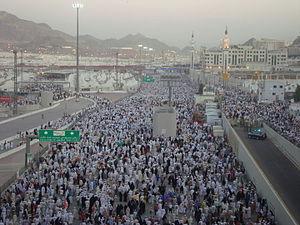
La bousculade du Hajj en 2015 est une bousculade qui s'est produite le 24 septembre 2015, à la suite d'un mouvement de foule lors de la fête de l'Aïd al-Adha à Mina, près de La Mecque en Arabie saoudite. Le bilan officiel, communiqué par le gouvernement saoudien le 26 septembre 2015, est de 769 morts et de 934 blessés. Se basant sur les chiffres communiqués par 30 pays dont les ressortissants étaient à la Mecque le jour de la catastrophe, l'Agence France Presse et l'Associated Press dénombrent respectivement 1 958 et 2 121 morts au 19 octobre 2015. Selon Middle East Eye, le nombre de corps sans vie photographiés pour l'enquête s'élève à 2 253. L'Iran évoque au moins 4 500 morts, dont au moins 10 % d'Iraniens.